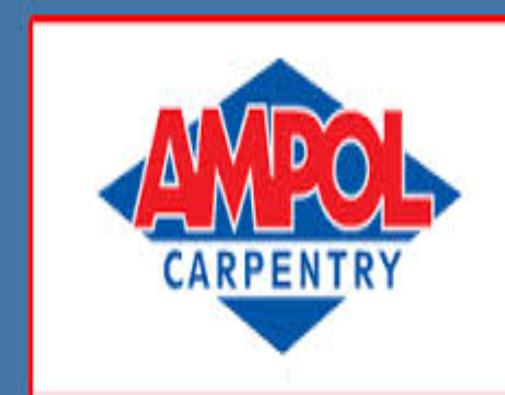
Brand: Ampol
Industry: Others